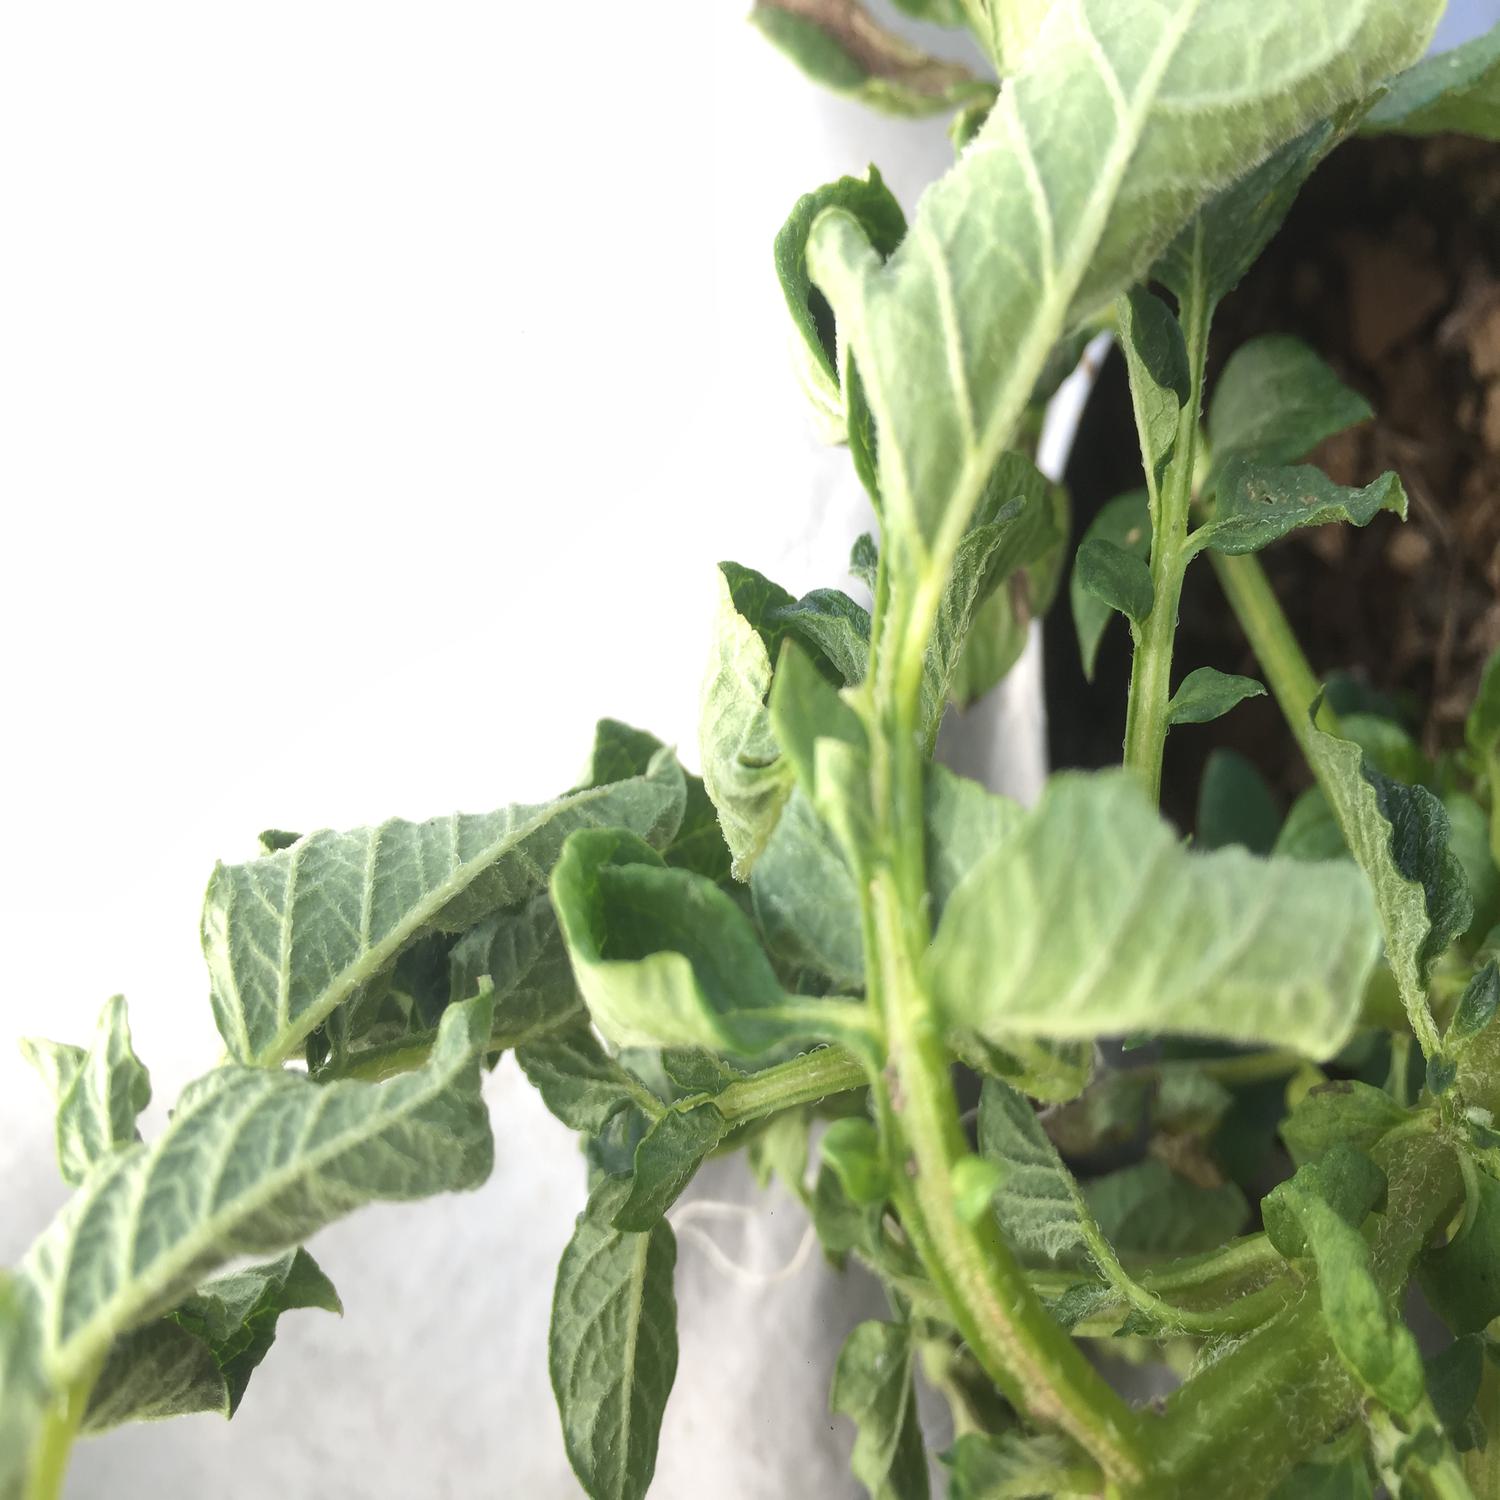
Label: Bacteria